Caerleon

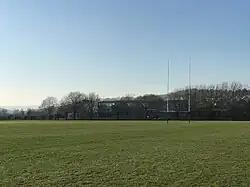
The Cricket Pavilion in Caerleon, Wales. In the background is Caerleon Comprehensive School.

The town had a number of coaching inns in the early 19th century. A number remain including: The Priory (an abbey was first built here in 1179); the Olde Bull Inn (15th Century); the Hanbury Arms (1565); The Bell (originally built as a chapel in 1814); and the White Hart (a hotel later becoming a pub in 1815).